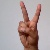
The image shows a hand gesture representing the letter 'V' in Indian Sign Language.